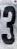
Number: 3